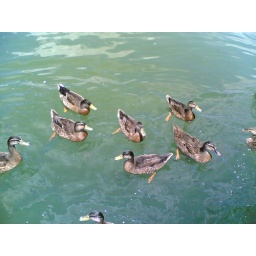
ducks and fish in texas